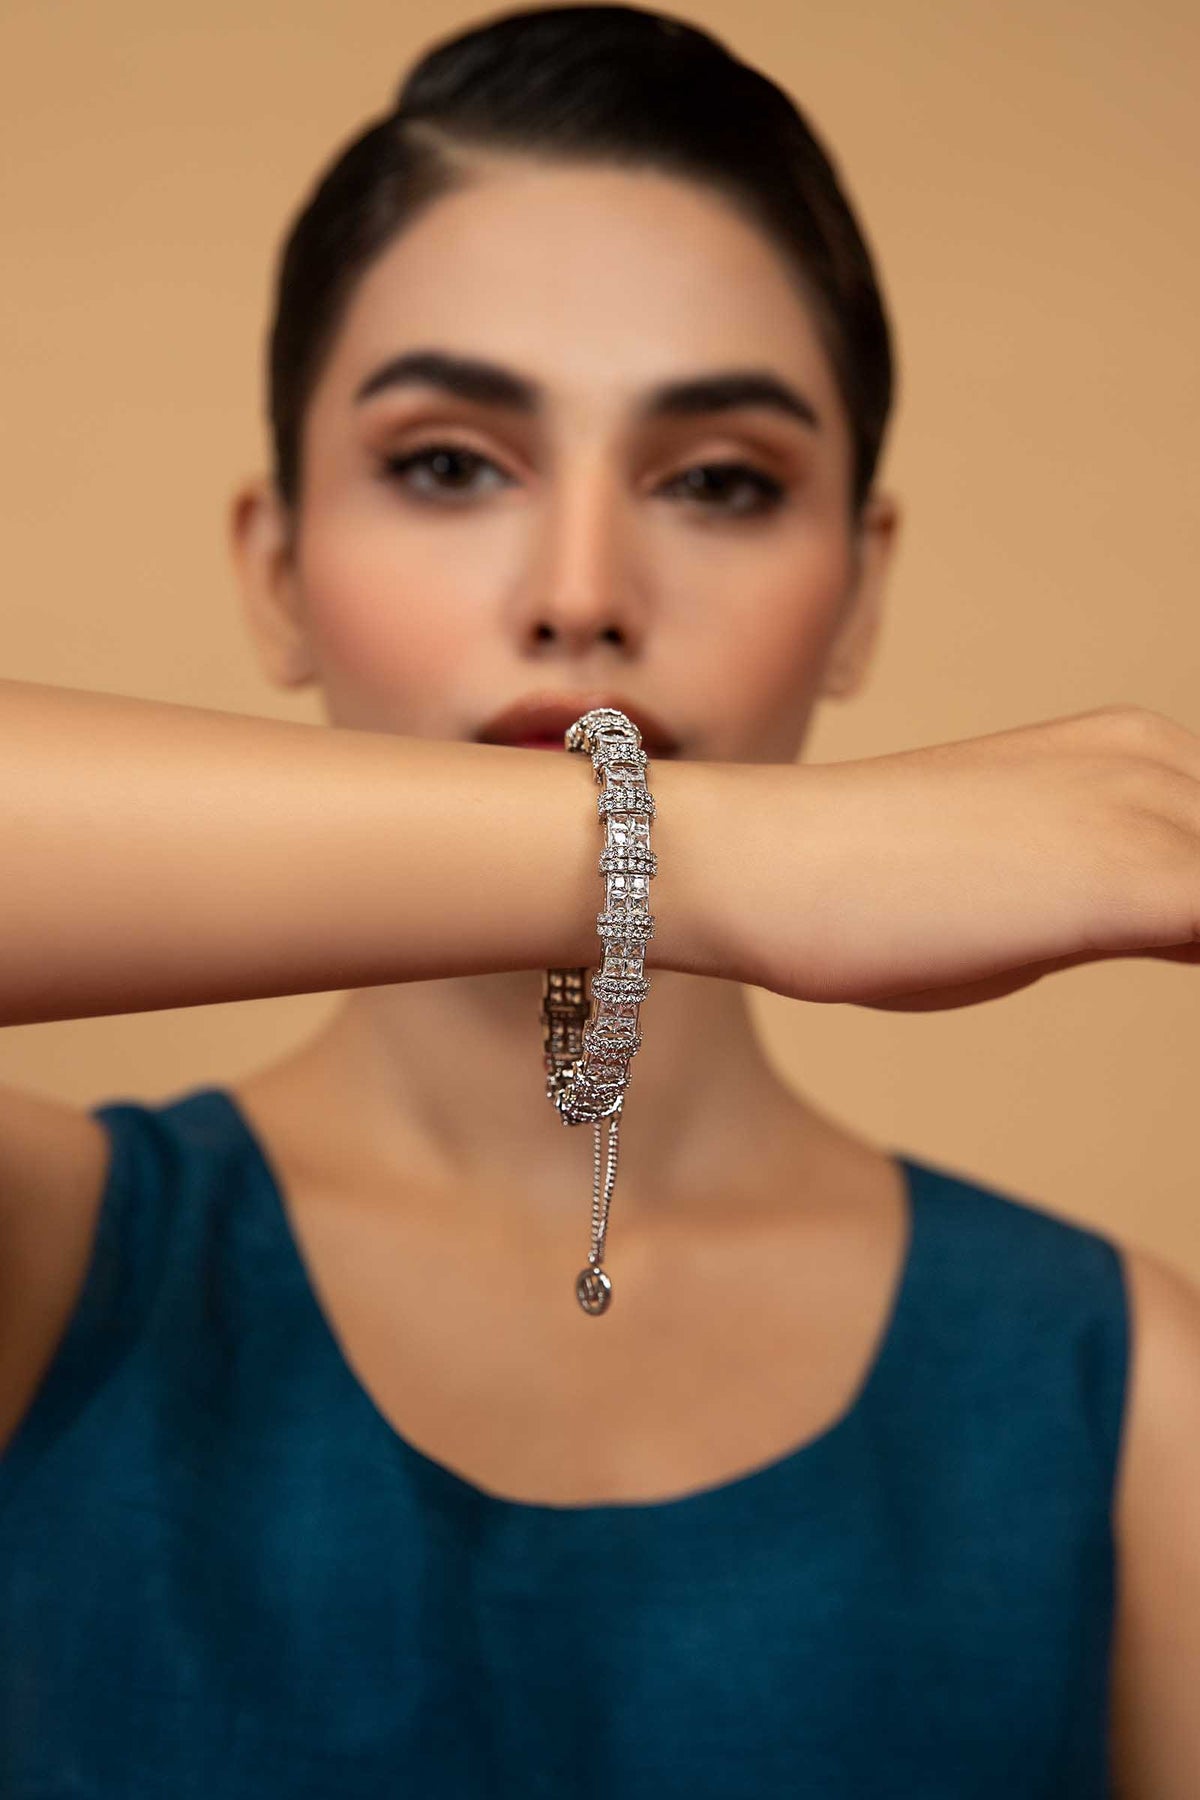
silver diamond bracelet